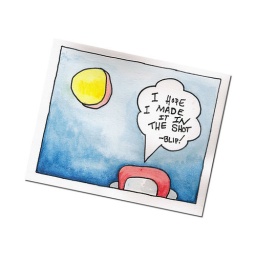
water color and ink on watercolor paper from my slobots seriesthese are available in my etsy shop, slobot.etsy.com - 4&amp;quot;x5&amp;quot;